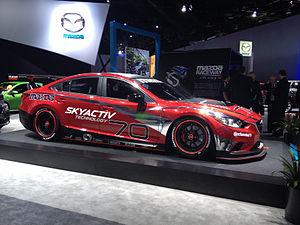
Tristan Nunez, né le 31 octobre 1995 à Boynton Beach aux États-Unis, est un pilote automobile. Il est le fils de Juan Núñez, ancien joueur de tennis professionnel et entraîneur. Tristan Nunez a également un frère jumeau, Dylan, qui était un joueur de tennis junior classé au niveau mondial et qui est maintenant un acteur en herbe.